Maria de Maeztu

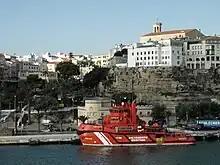
Tugboat from the María de Maeztu Class in Port de Maó, Menorca

In 1915 María backed by the "Junta para Ampliación de Estudios" (Board for Advanced Studies) founded the Residencia de Señoritas in Madrid. Governed by the same rules as the Residencia de Estudiantes that had opened in 1910 for men, it became the first official center in Spain whose main objective was to encourage women's participation in advanced education, by providing accommodation for female students. She was its first director and with lectures, poetry readings, musical and theatrical recitals she attracted such intellectuals as Ortega y Gasset, Juan Ramón Jiménez, Victoria Ocampo, etc. as guest speakers. There Unamuno read his play "Raquel encadenada" (Rachel Enchained) and on 16 March 1932 Federico García Lorca read "Poet in New York", his new collection of poetry not published until 1940. Lorca found the atmosphere pleasing and later held the rehearsals for his direction of Blasco Ibáñez's "La Barraca" at their auditorium. Other supporters and guest lecturers included, Rafael Alberti, Luis Jiménez de Asúa, Gregorio Marañon, and Ramón del Valle-Inclán.